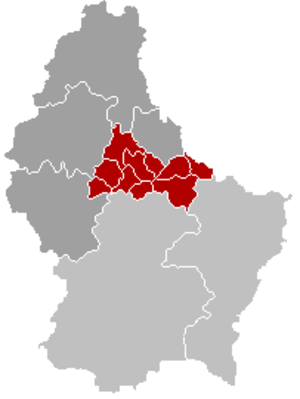
Diekirch (kanton)
Kort over Luxembourg hvor kantonen Diekirch er markeret
Diekirch er en kanton i distriktet Diekirch i Luxembourg. Kantonen ligger i de centrale dele af landet og har et areal på 239,37 km². I 2005 havde kantonen 27.634 indbyggere og det administrative center ligger i byen Diekirch.